The Valentine

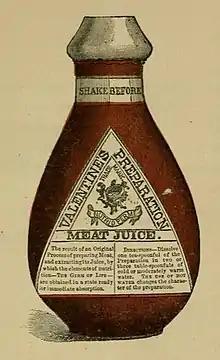
Funds for the original museum artifacts came from wealth amassed selling Valentine's Meat Juice.

The funds for the museum were provided by Mann S. Valentine II, who made his fortune with Valentine's Meat Juice, a health tonic made from beef juice invented as early as 1870. Mann and his sons earned their fortune from the Valentine Meat Juice Company.